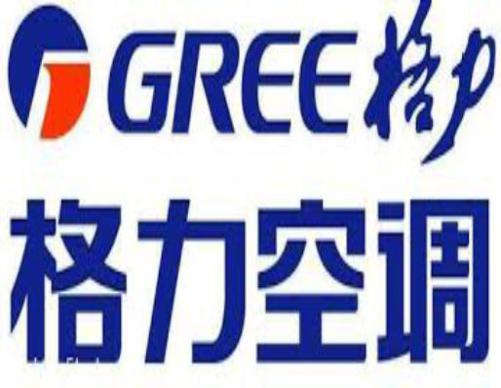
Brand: gree-1
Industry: Electronic